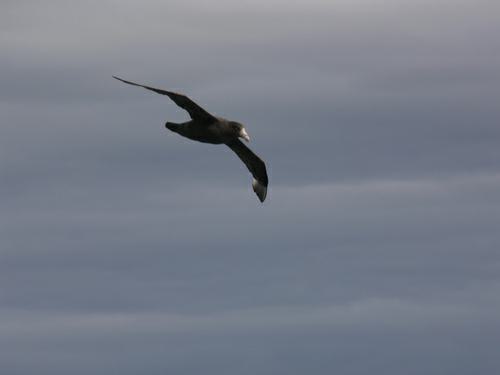
A photo of a sooty albatross